Psycho (1998 film)

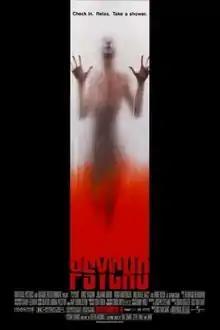
Theatrical release poster

Psycho is a 1998 American horror film produced and directed by Gus Van Sant, and starring Vince Vaughn, Julianne Moore, Viggo Mortensen, William H. Macy, and Anne Heche. It is a modern remake of Alfred Hitchcock's 1960 film of the same name, in which Marion Crane, an embezzler arrives at an old motel run by a mysterious man named Norman Bates; both films are adapted from Robert Bloch's 1959 novel.